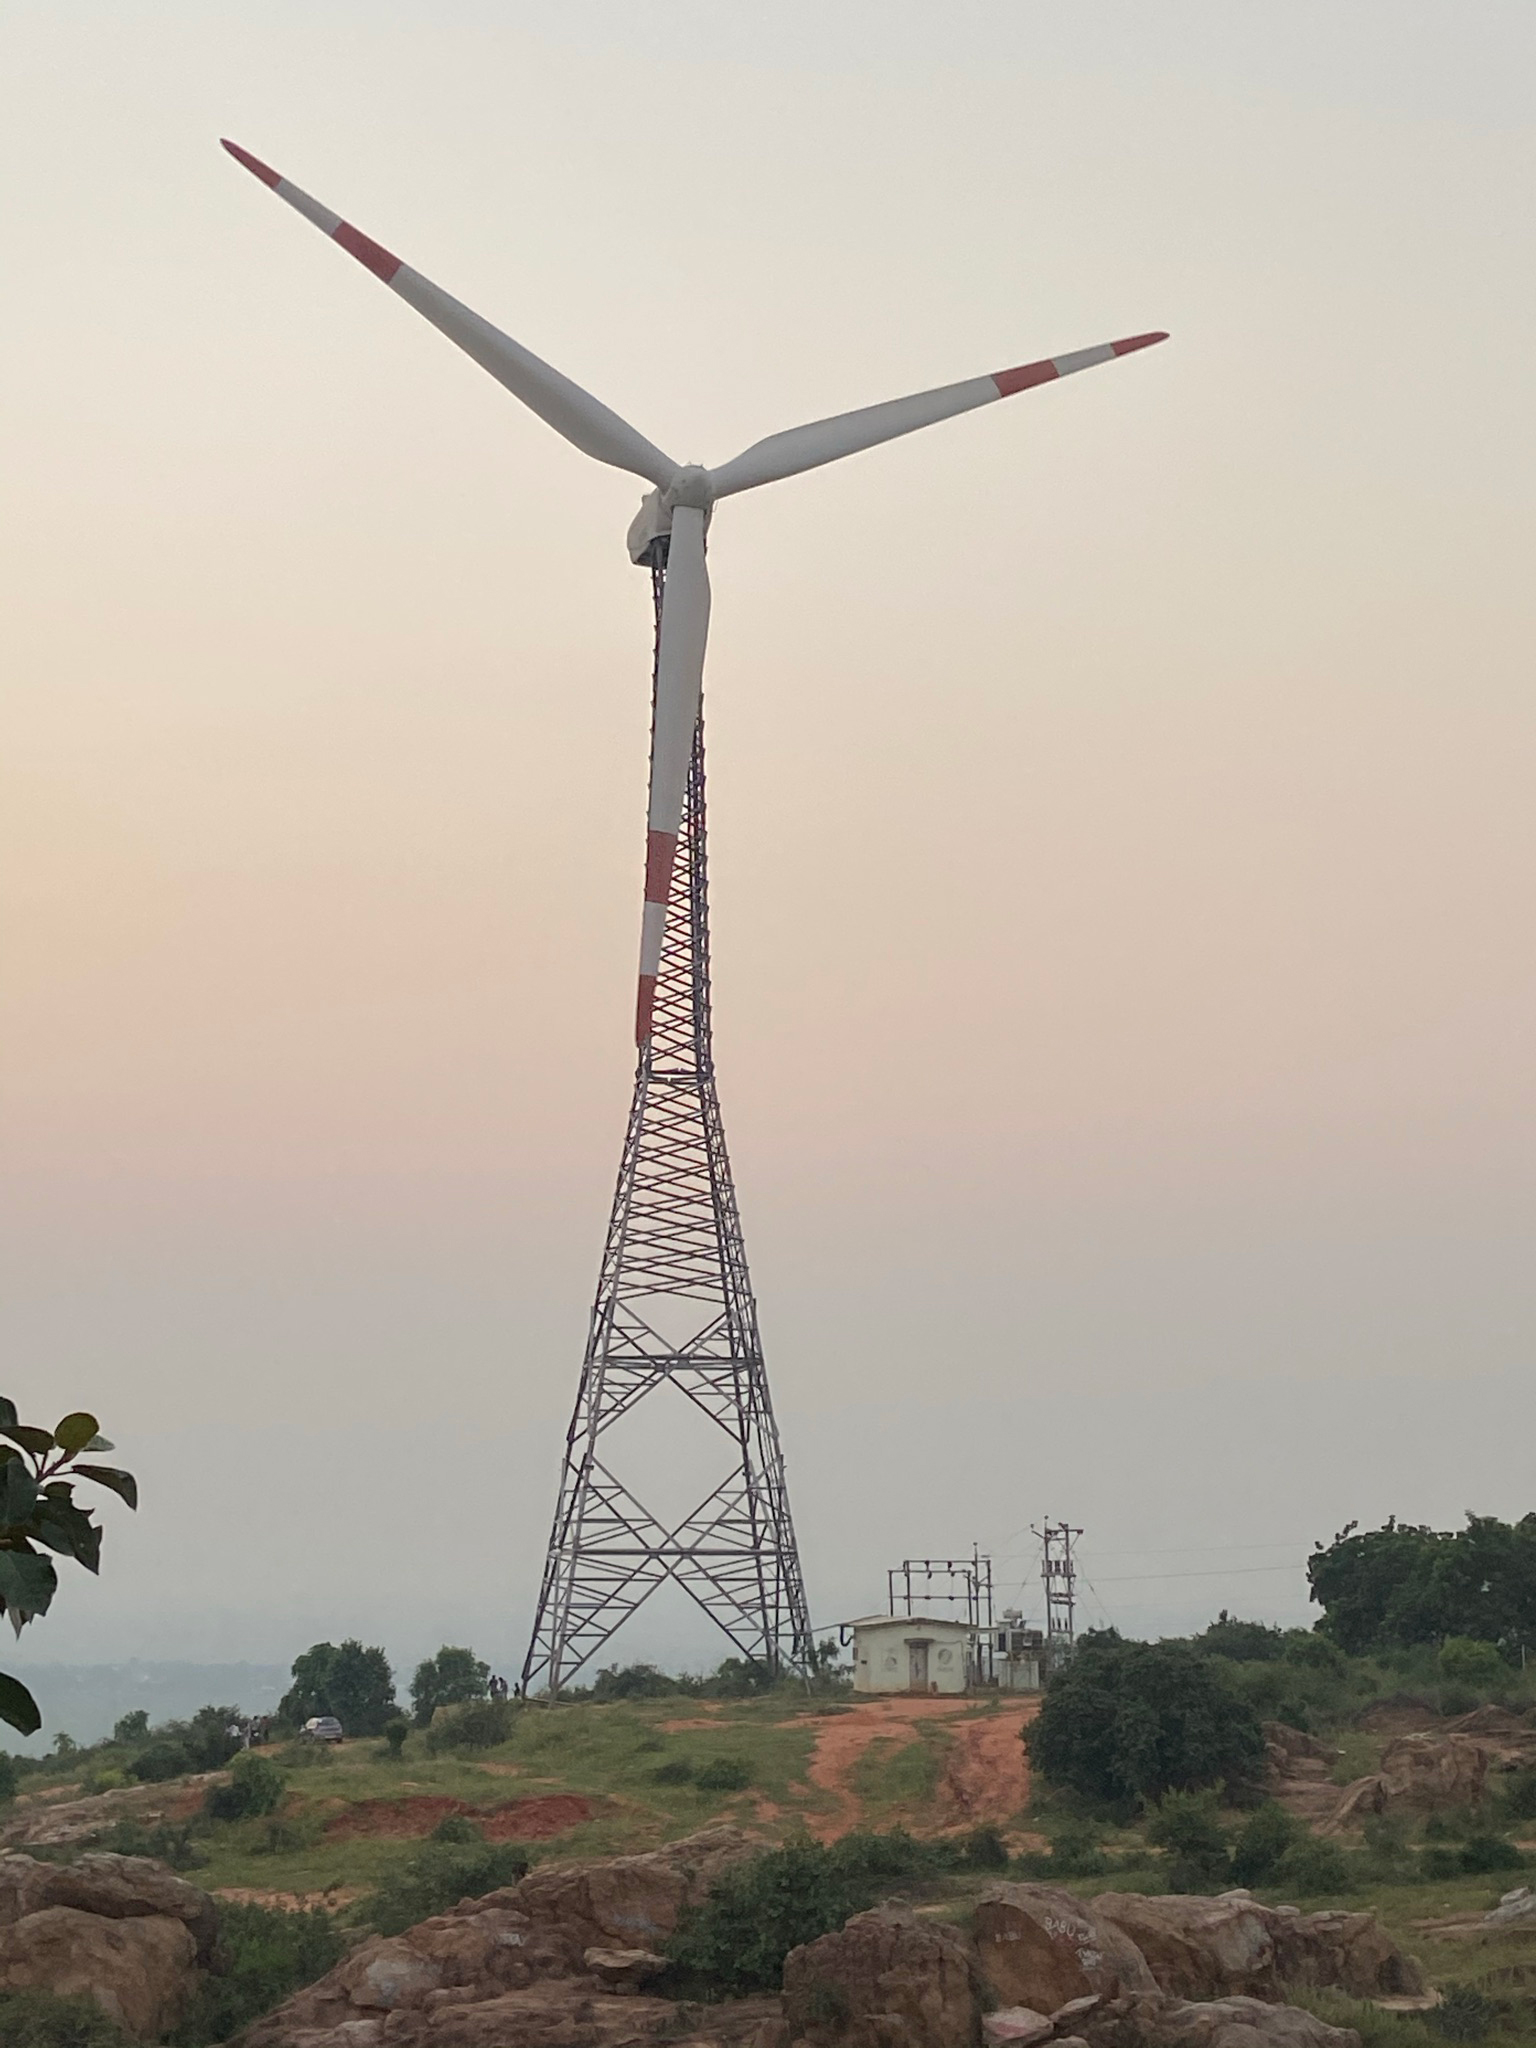
wind fan, fan, Narasimha Swamy temple, wind vane, wind fan power, electricity, nature, natural environment, infrastructure, natural landscape, photograph, atmospheric phenomenon, landscape, ecoregion, windmill, wind, land lot, sunlight, rural area, soil, biome, morning, composite material, public utility, wind turbine, machine, evening, balance, turbine, propeller, stock photography